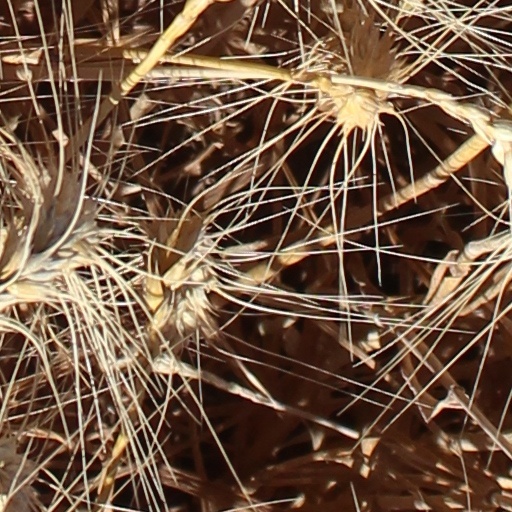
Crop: wheat